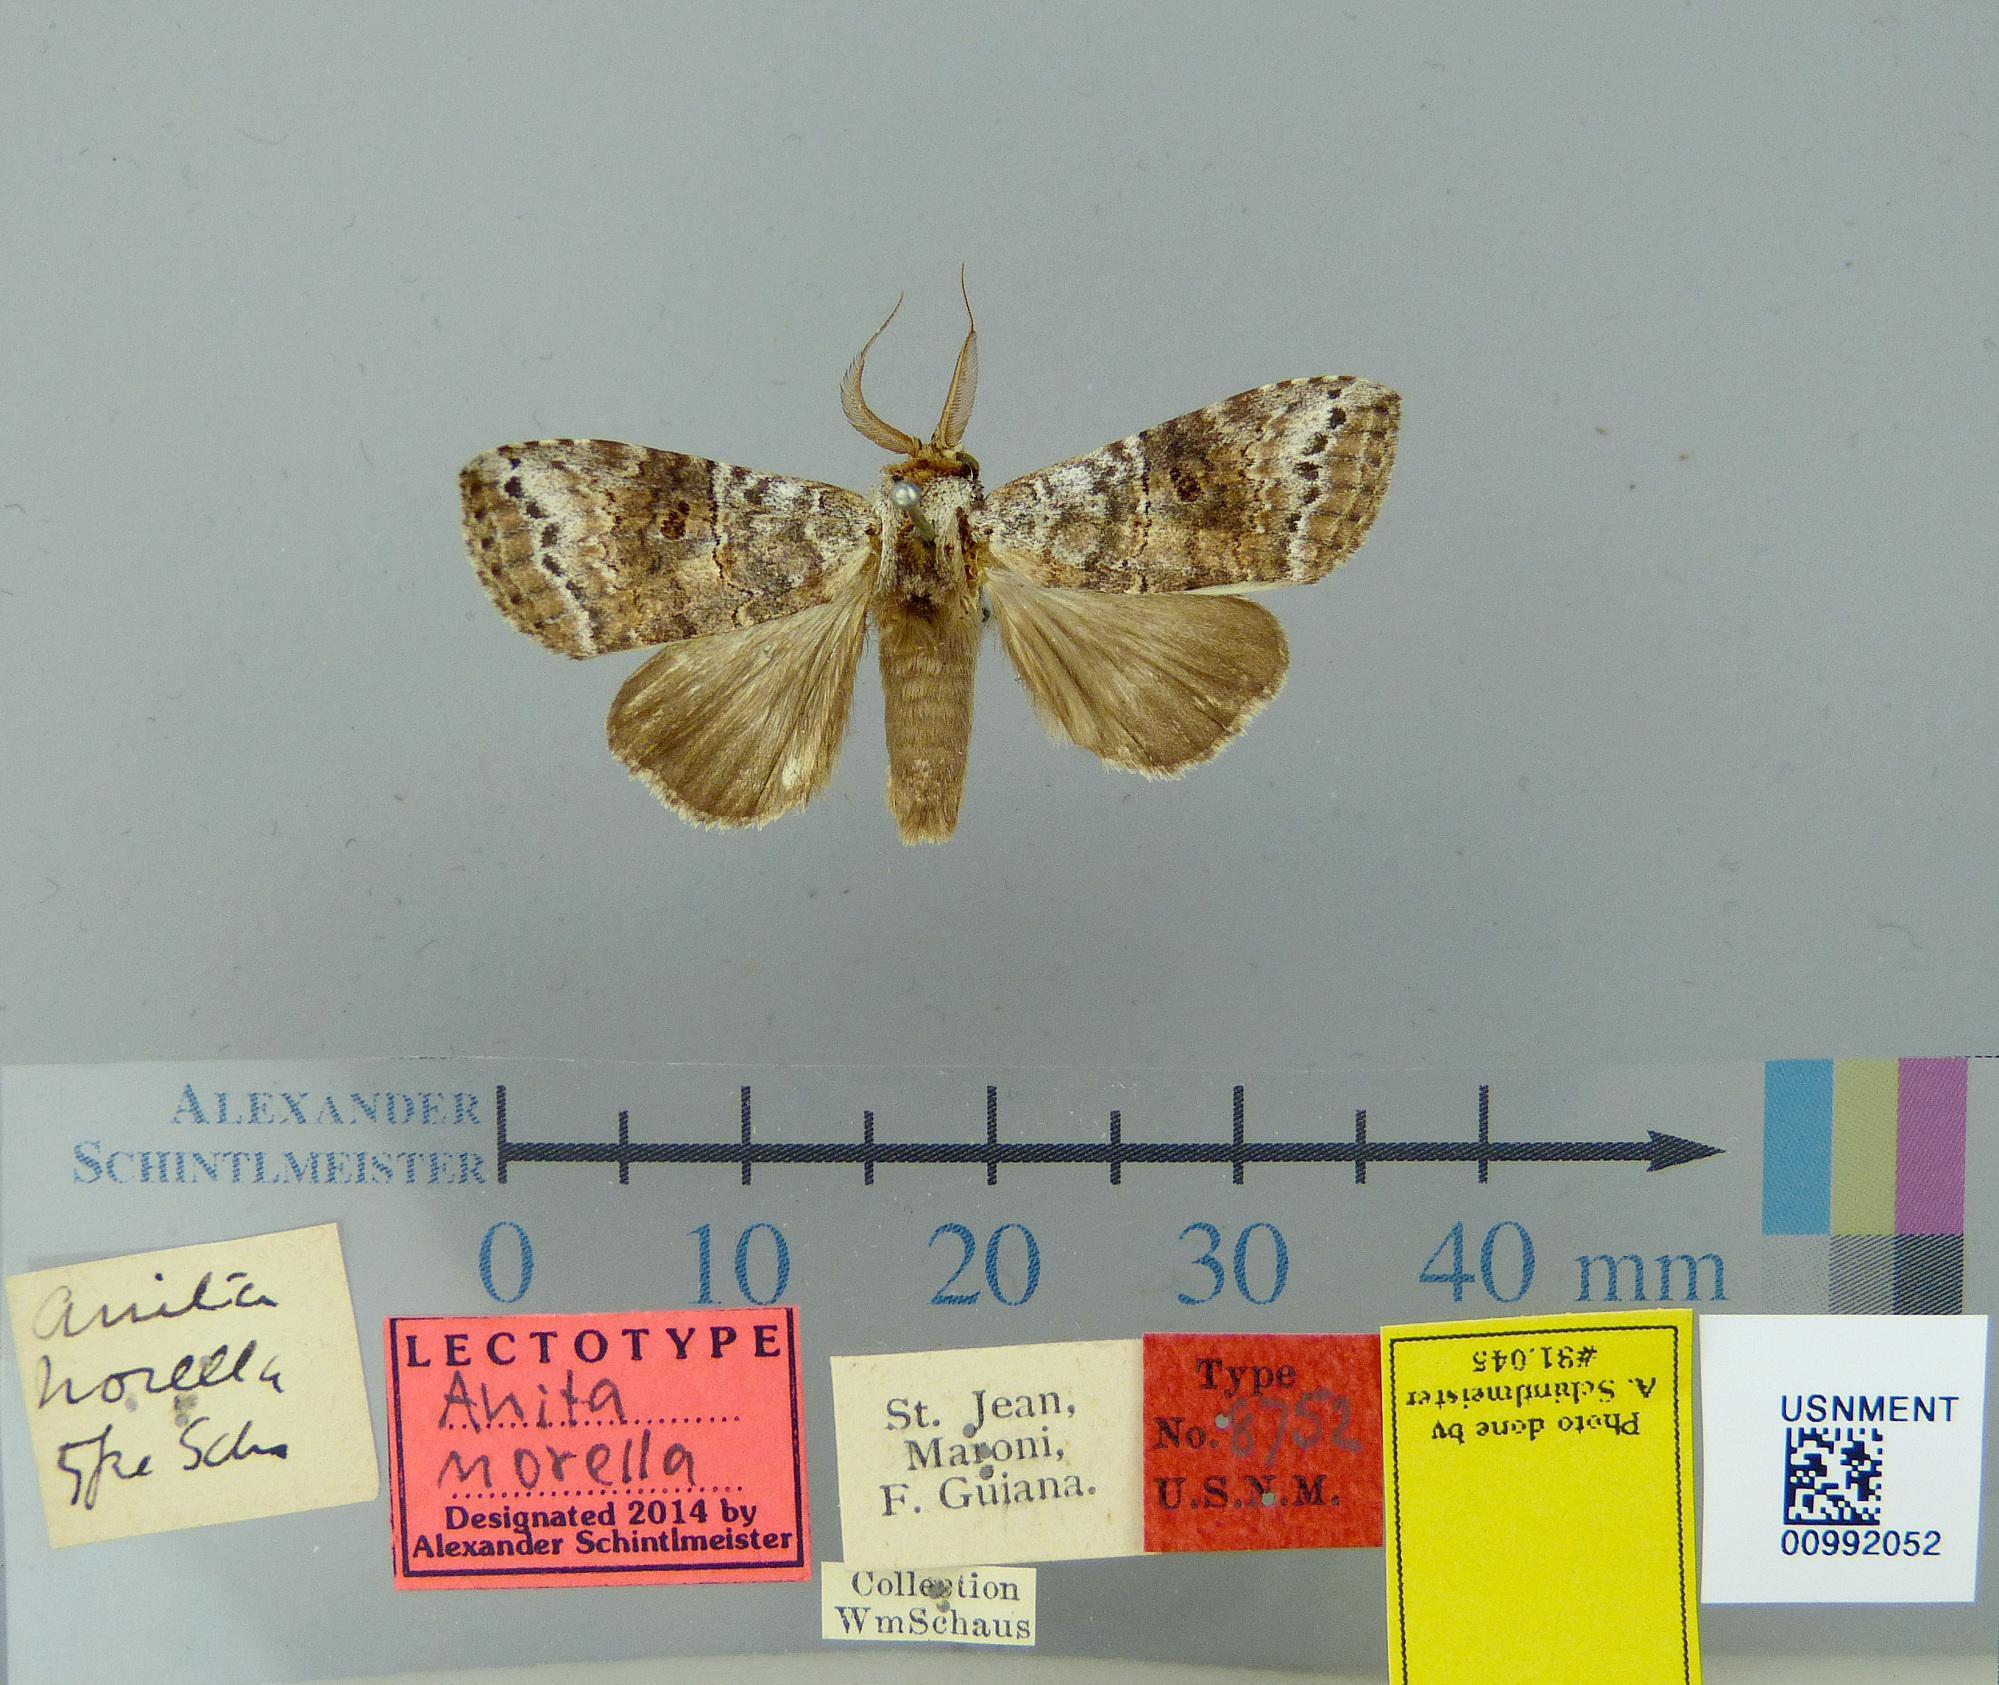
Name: Anita norella
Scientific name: Anita norella Schaus, 1906
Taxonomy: Animalia, Arthropoda, Insecta, Lepidoptera, Notodontidae
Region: [Not Stated]
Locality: St. Jean du Maroni, French Guiana, France